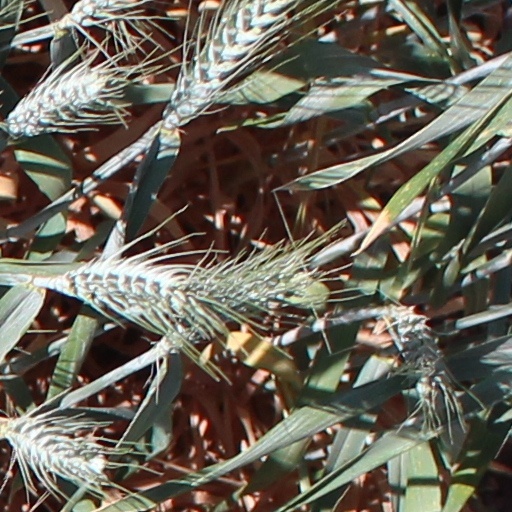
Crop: wheat